Princess Bee

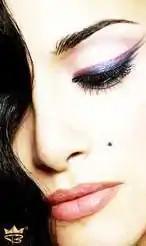
Princess Bee

Benedetta Paravia, better known by the stage name Princess Bee, is an artist, singer/songwriter, philanthropist, journalist, author, presenter, and producer, born in Italy and operating also in the Middle East. She has established several projects in the field of education, entertainment, fashion, art and culture.